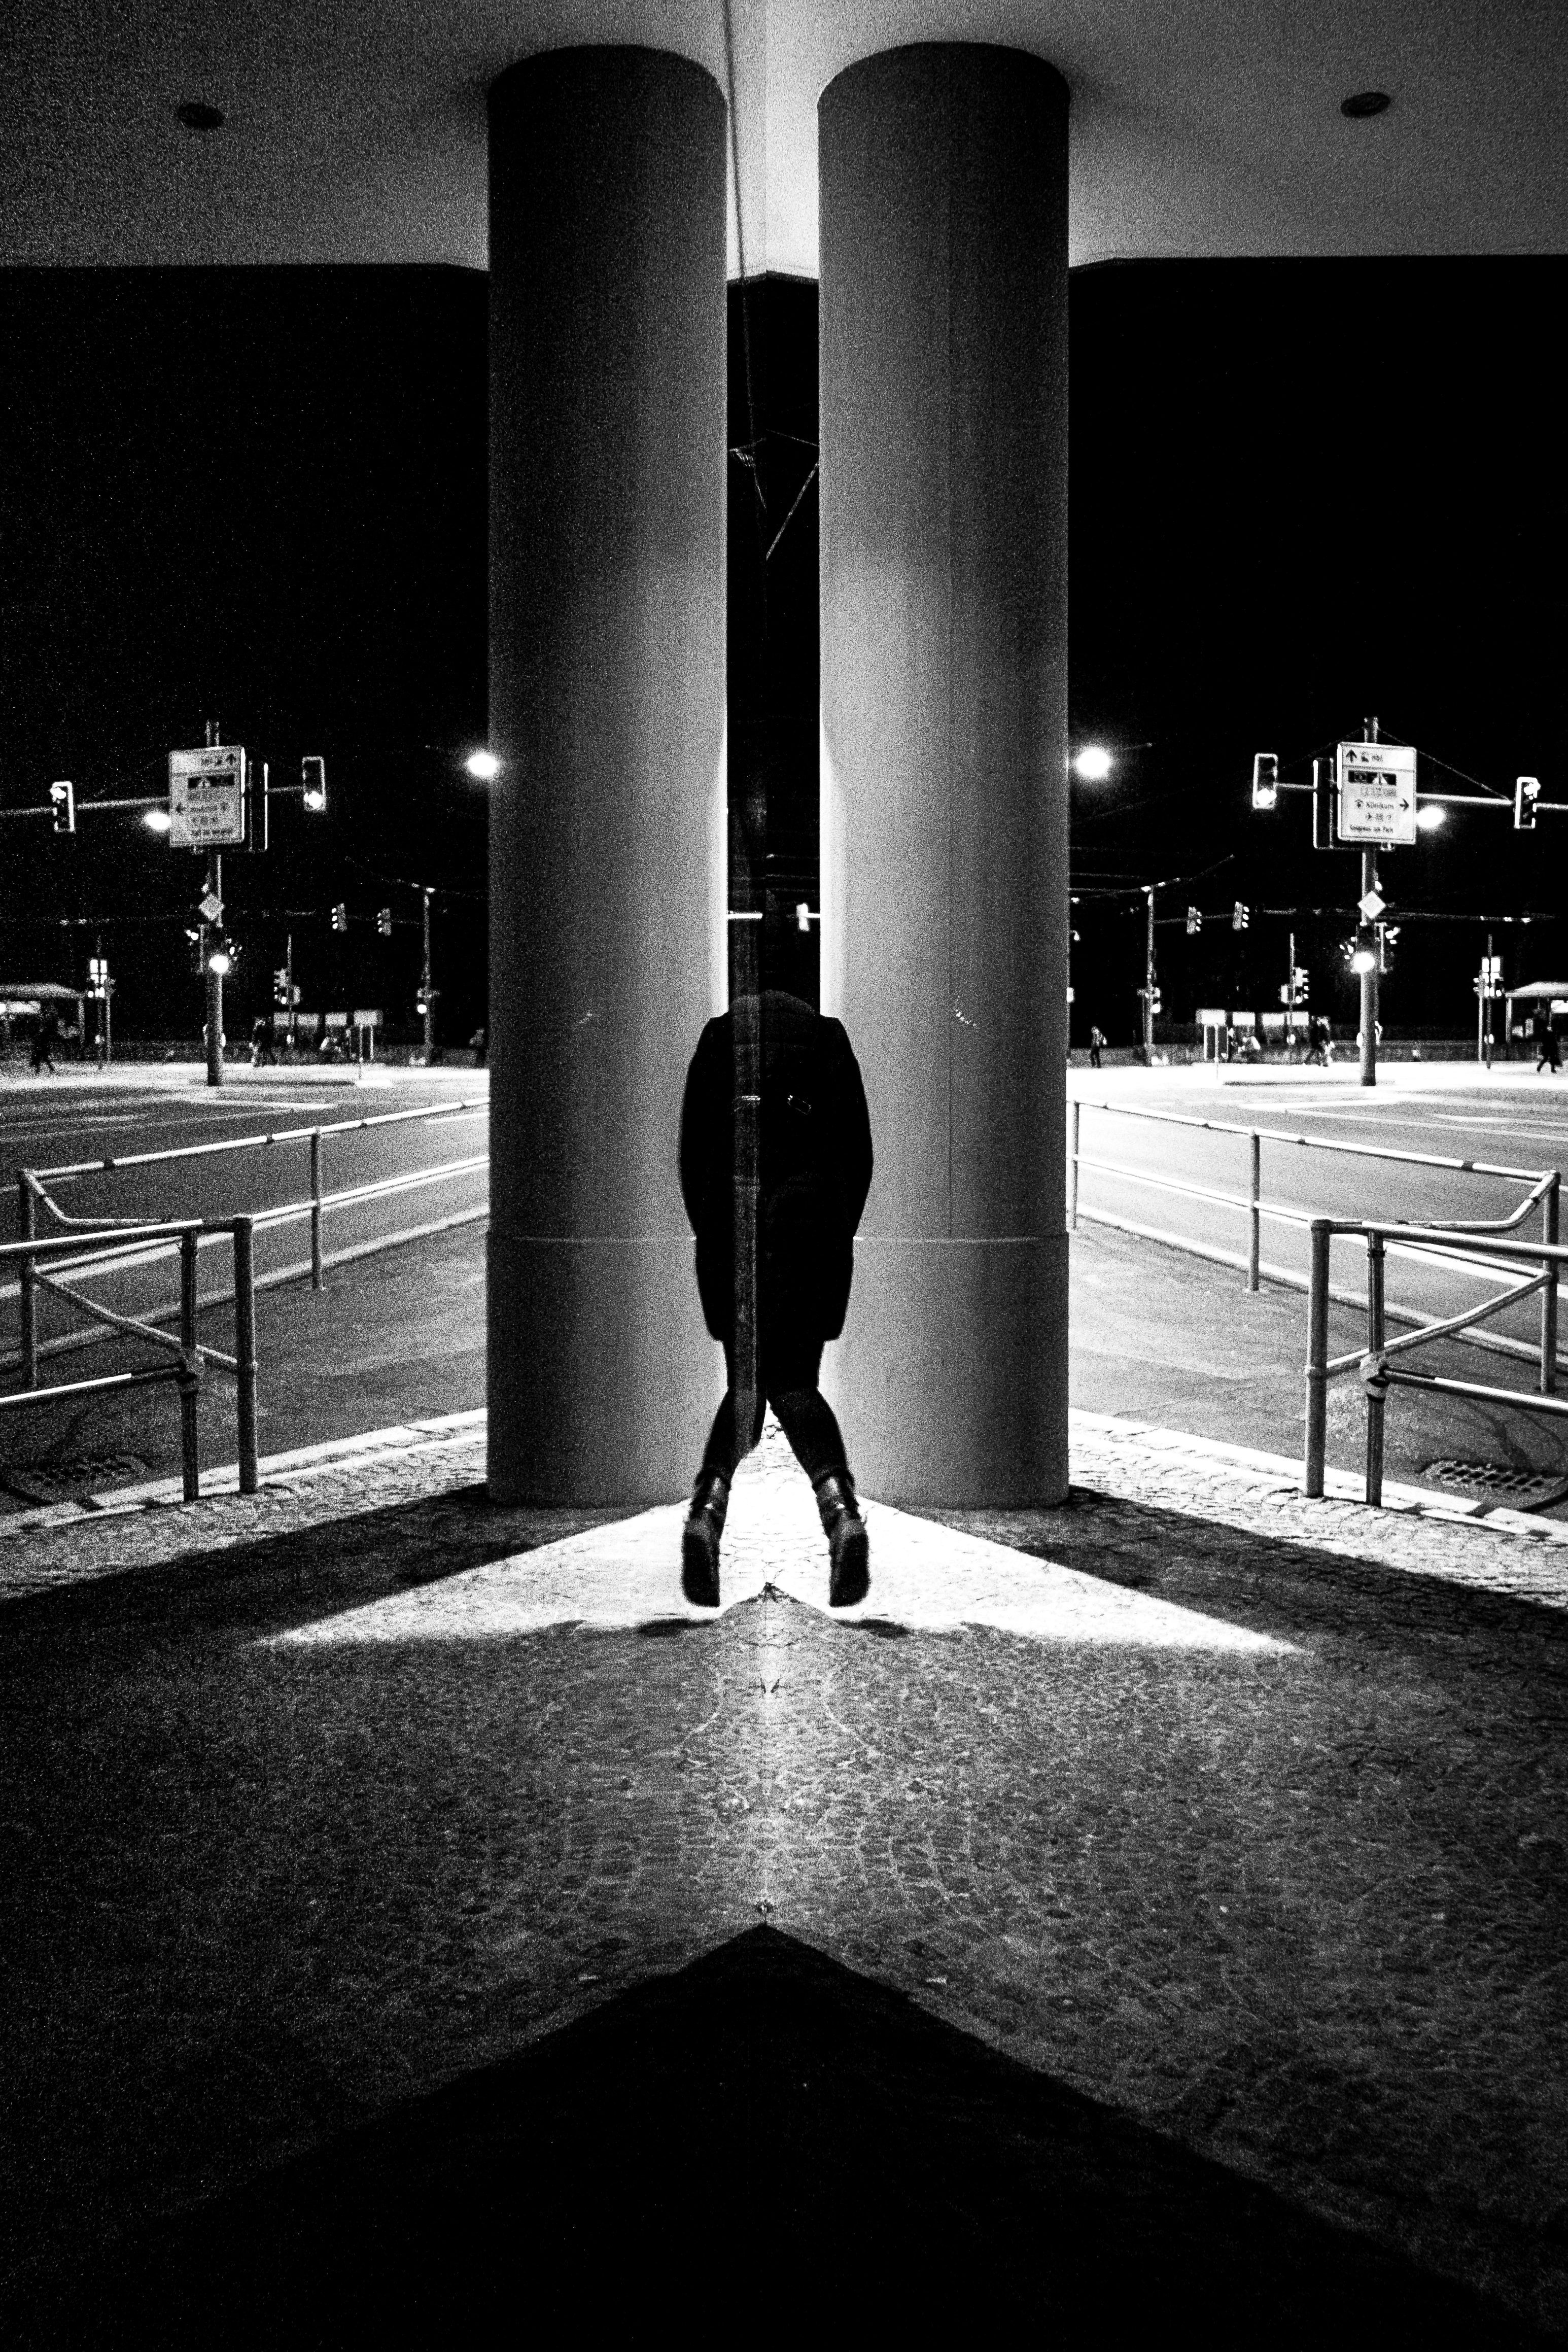
light, black and white, white, night, photography, shadow, darkness, black, monochrome, lighting, photograph, image, shape, monochrome photography, film noir